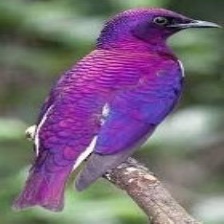
Species: VIOLET BACKED STARLING
Scientific name: CINNYRICINCLUS LEUCOGASTER